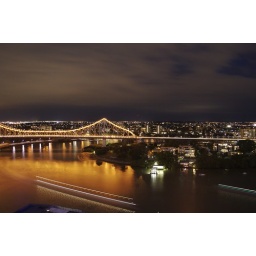
The view from my balcony with the city cat and ferry passing by